Corona Borealis

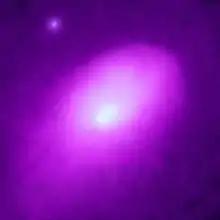
X-ray image of galaxy cluster Abell 2142

Corona Borealis contains few galaxies observable with amateur telescopes. NGC 6085 and 6086 are a faint spiral and elliptical galaxy respectively close enough to each other to be seen in the same visual field through a telescope. Abell 2142 is a huge (six million light-year diameter), X-ray luminous galaxy cluster that is the result of an ongoing merger between two galaxy clusters. It has a redshift of 0.0909 (meaning it is moving away from us at 27,250 km/s) and a visual magnitude of 16.0. It is about 1.2 billion light-years away. Another galaxy cluster in the constellation, RX J1532.9+3021, is approximately 3.9 billion light-years from Earth. At the cluster's center is a large elliptical galaxy containing one of the most massive and most powerful supermassive black holes yet discovered. Abell 2065 is a highly concentrated galaxy cluster containing more than 400 members, the brightest of which are 16th magnitude; the cluster is more than one billion light-years from Earth. On a larger scale still, Abell 2065, along with Abell 2061, Abell 2067, Abell 2079, Abell 2089, and Abell 2092, make up the Corona Borealis Supercluster. Another galaxy cluster, Abell 2162, is a member of the Hercules Superclusters.